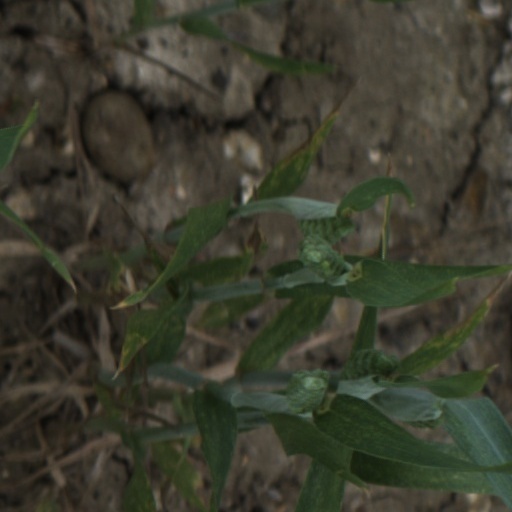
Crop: wheat